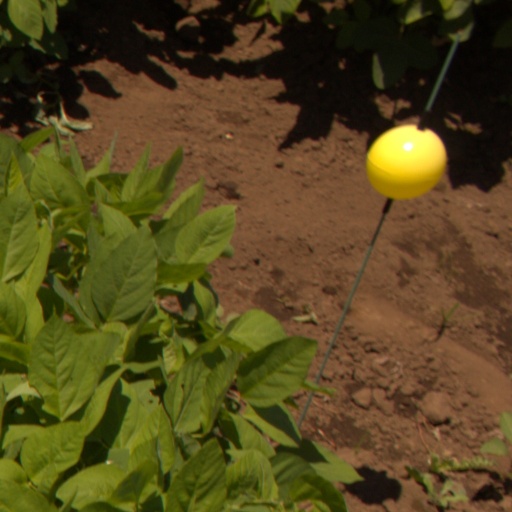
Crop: soybean